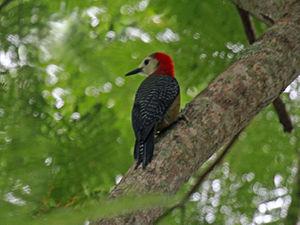
Le Pic de Jamaïque est une espèce d'oiseaux de la famille des Picidae, endémique de la Jamaïque.